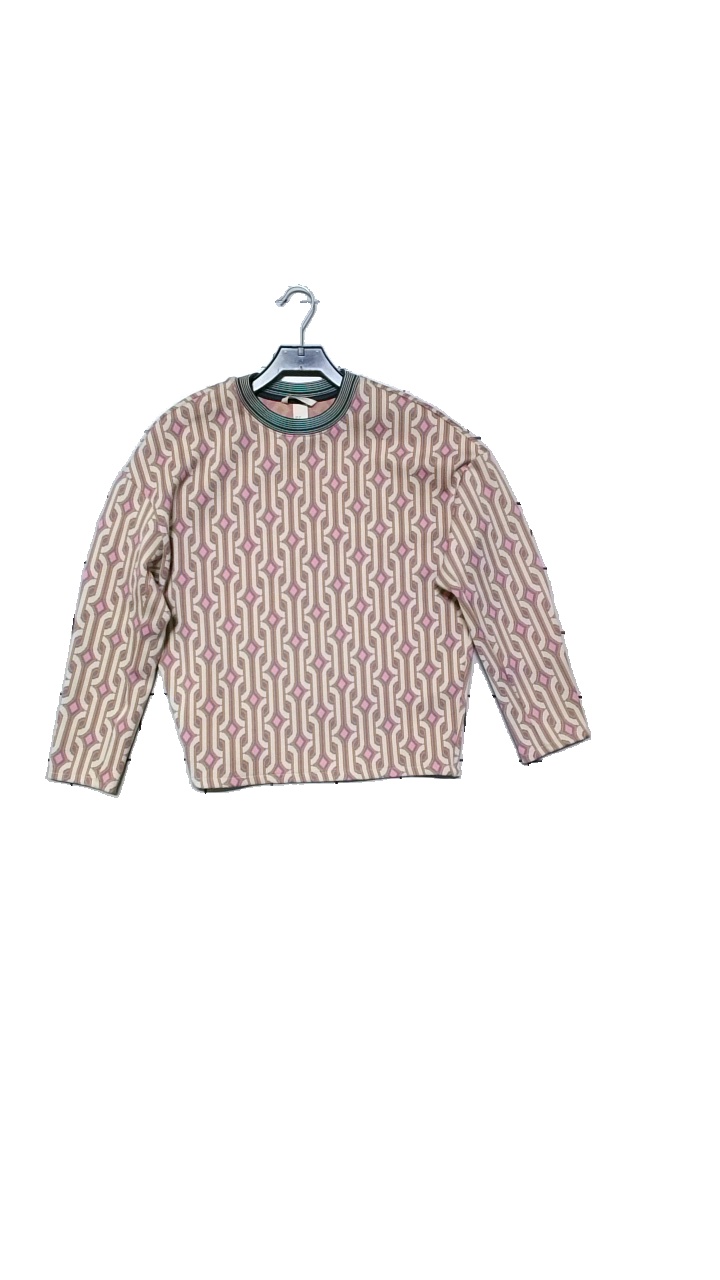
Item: Sweater (Ladies)
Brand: H&m
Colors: Pink, Beige, Multicolor
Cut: C-collar
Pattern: Other
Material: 97% polyester, 3% elastane
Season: All
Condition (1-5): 4
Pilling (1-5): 2
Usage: Reuse
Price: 100-150